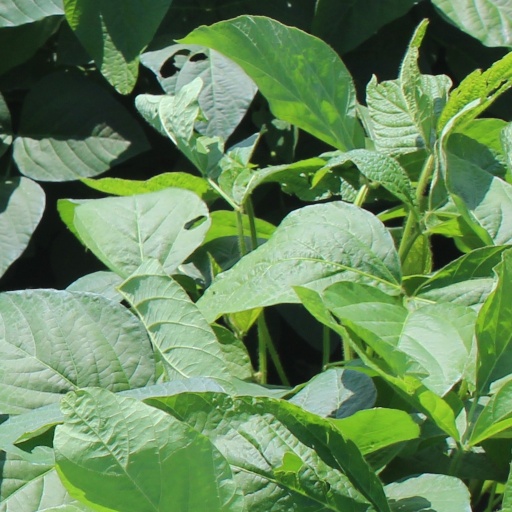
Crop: soybean